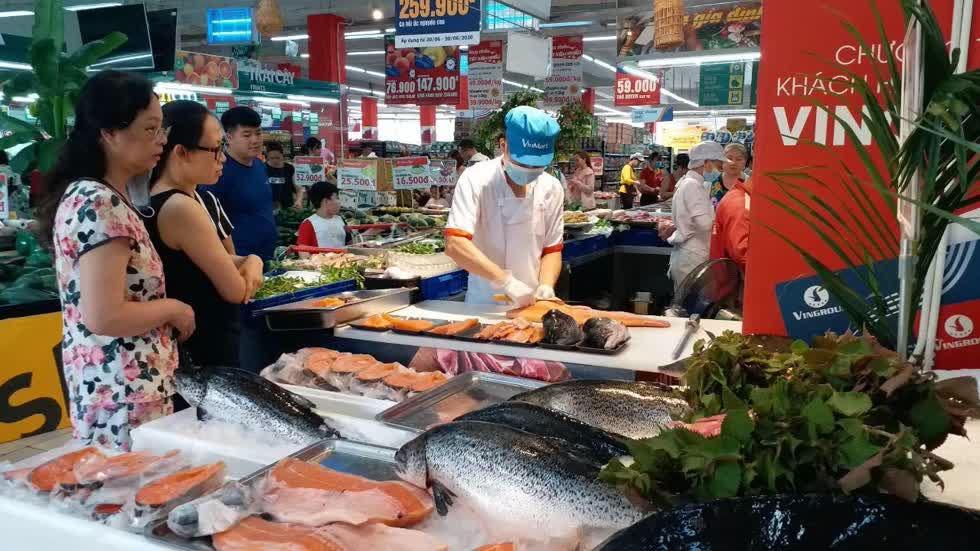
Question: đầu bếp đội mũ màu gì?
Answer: màu xanh dương